2002 Monaco Grand Prix

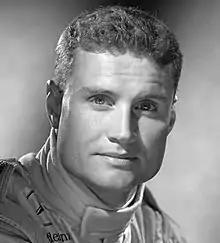
David Coulthard "(pictured in 1999)" made a faster start than Montoya and led the whole of the race to achieve his second Monaco Grand Prix victory and the 12th of his career.

Each driver was allowed twelve laps during Saturday's one-hour qualifying session, with starting positions determined by the drivers' quickest laps. During this session, the 107% rule was in effect, requiring each driver to remain within 107% of the quickest lap time in order to qualify for the race. A five-driver duel for pole position characterised qualifying, which was sunny and warm. There was also heavy traffic observed around the circuit's narrow confines. During his last run in qualifying, Montoya had no traffic and lapped at 1:16.676, earning him the fifth pole position of his career, the only driver to lap in the 1:16 bracket and was more than seven-tenths of a second faster than Coulthard's 2001 pole lap. Coulthard was second, 0.392 seconds behind, beating his own season-best qualifying result. He felt that he could have improved on his final run but for traffic. A little fragment of grit lodged in Michael Schumacher's left eye during his second run, causing irritation. He received medical treatment with eye drops. A cloud of oil smoke from Räikkönen's car in the tunnel warned him of what he mistook for an on-track incident, so he aborted his first run and finished third. Ralf Schumacher, fourth, was delayed by Frentzen and admitted to not using his tyres to best effect on his last run. Barrichello complained Coulthard impeded him at the chicane during his second run, leaving him fifth. Räikkönen qualified sixth after having to drive Coulthard's spare McLaren due to an issue with his race car's oil engine system. The top six qualifiers were separated by a second. Trulli, seventh, had most of his runs affected by traffic. His teammate Button in eighth was unhappy with his car's balance and made an error on his third run. The two Toyotas qualified in the top ten for the first time. Salo was ninth and McNish tenth. Salo reported his Toyota was more balanced than in Thursday free practice while McNish hit a guard rail early in qualifying, knocking the front suspension slightly out of line and affecting his car's handling.